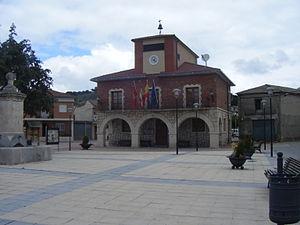
San Miguel del Arroyo est une commune de la province de Valladolid dans la communauté autonome de Castille-et-León en Espagne.